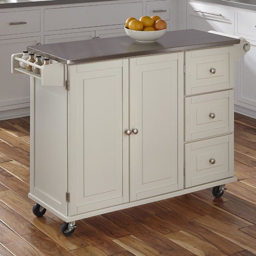
bring both function and style to your kitchen with this understated island , the perfect anchor for your arrangement .